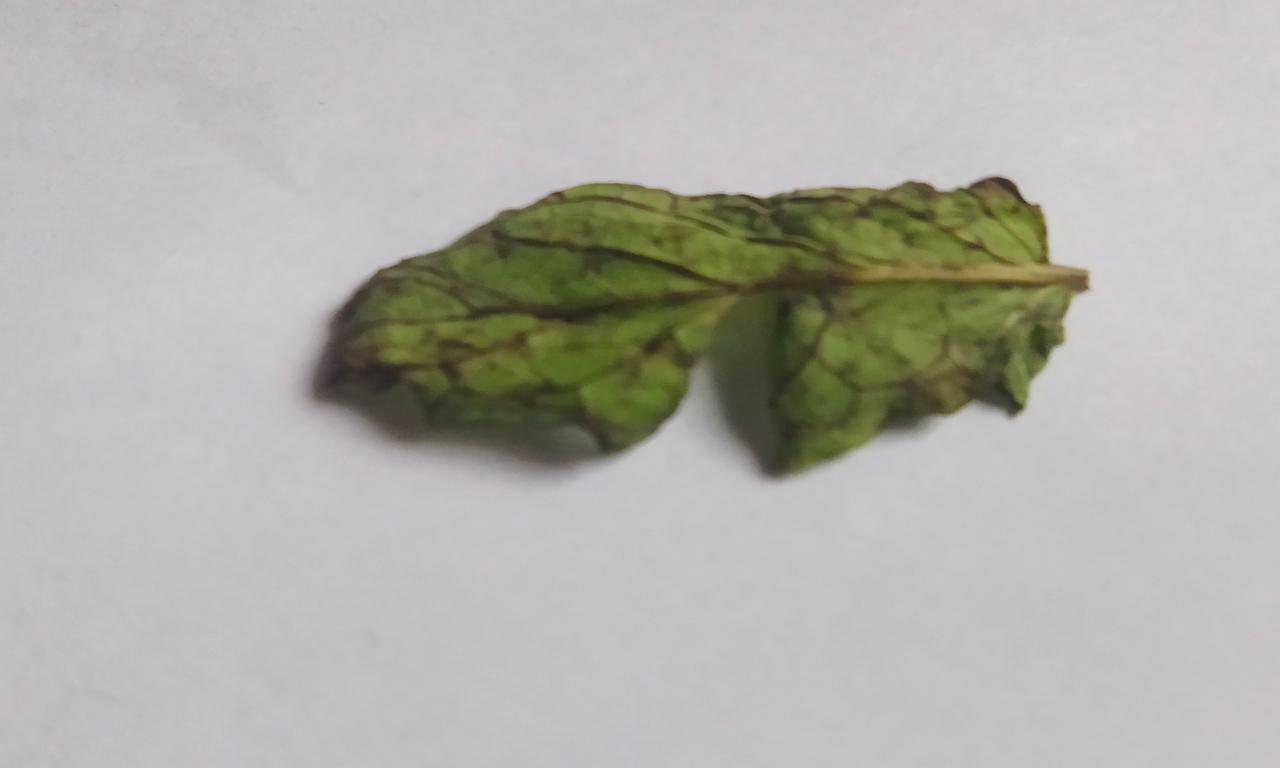
Label: Spoiled